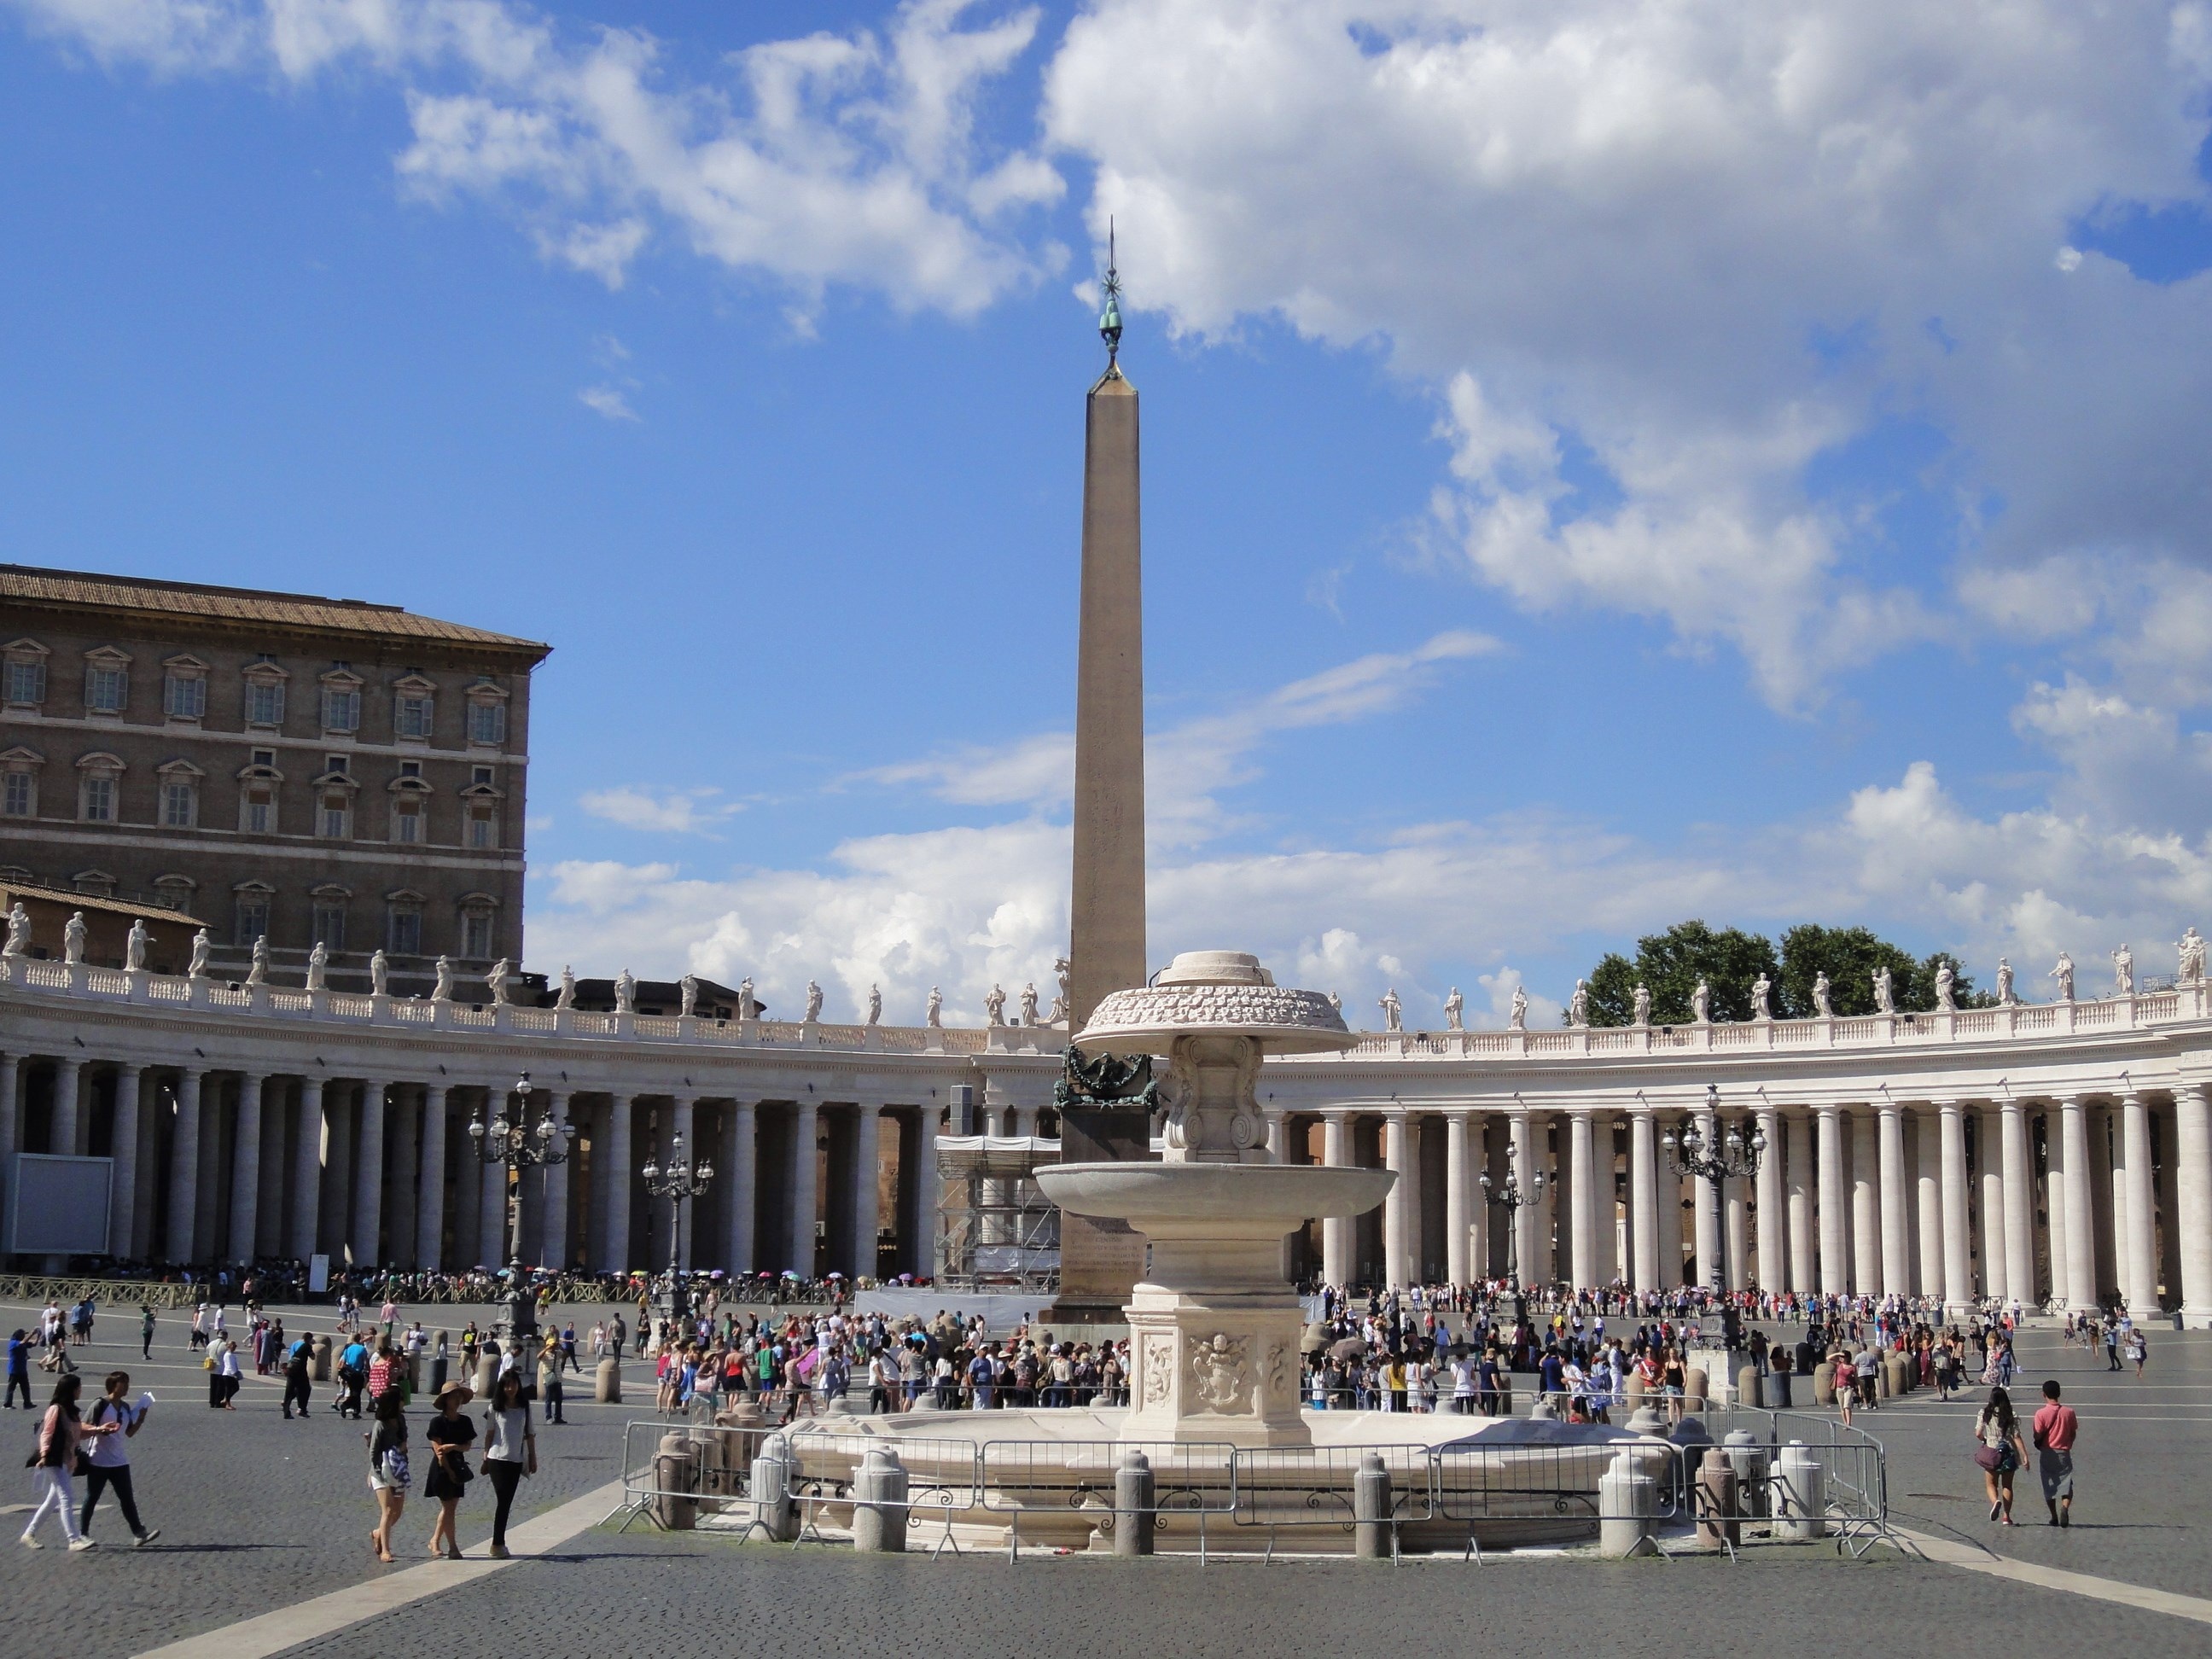
architecture, structure, sun, building, palace, city, monument, cityscape, downtown, summer, space, plaza, landmark, italy, facade, vatican, capital, memorial, rome, town square, ancient rome, st peter's square, human settlement